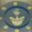
Label: plate